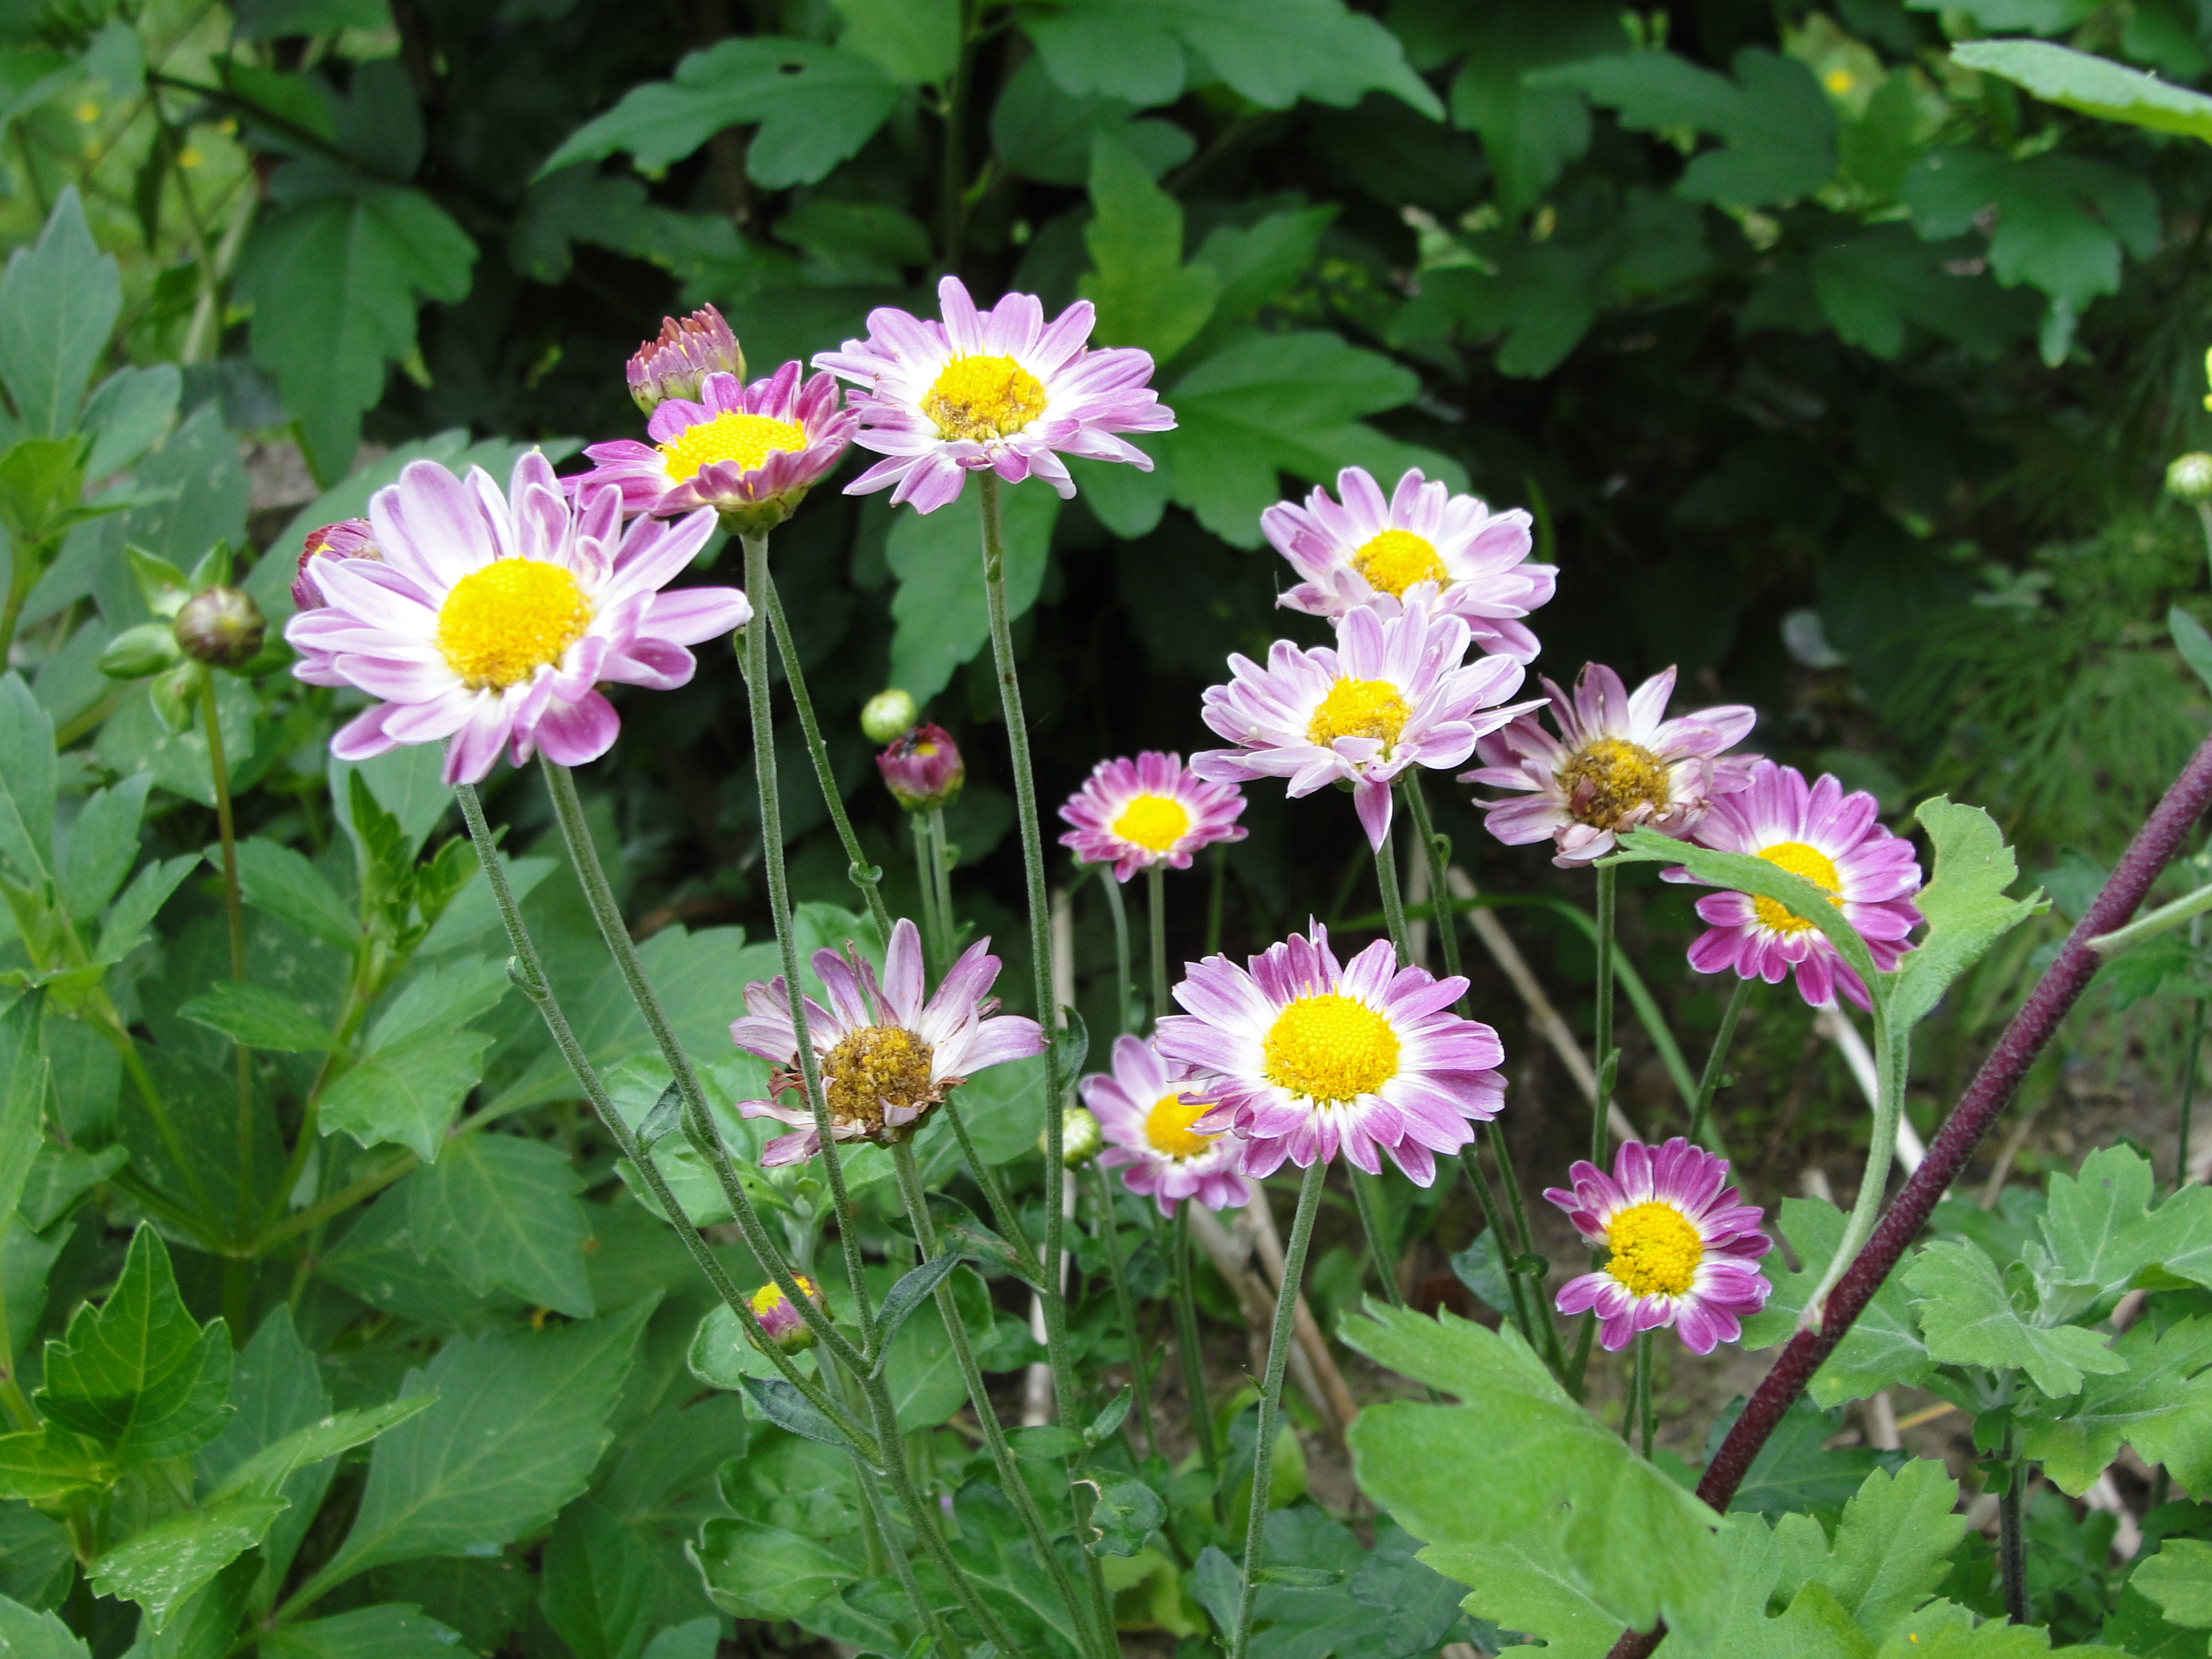
chrysanthemum, Koreanum, flower, plant, tanacetum parthenium, flowering plant, daisy family, daisy, annual plant, chrysanths, tanacetum balsamita